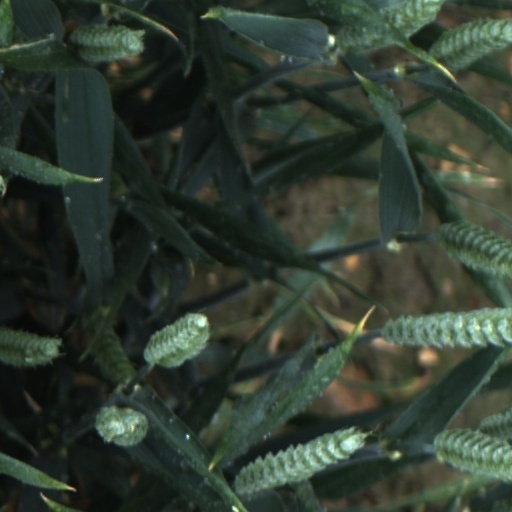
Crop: wheat